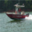
Label: ship